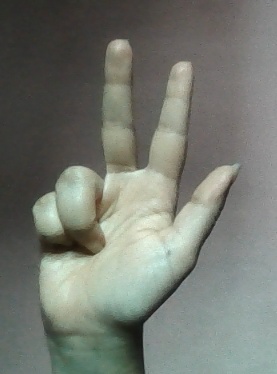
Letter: al